Nackareservatet

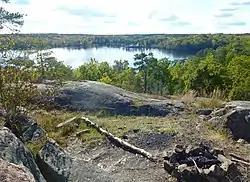
Nackareservat

Nackareservatet is a nature reserve along the border between Stockholm and Nacka Municipality in Sweden.